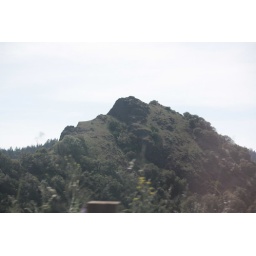
Not realy much flower in this shot, I like the rock formations.